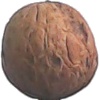
Label: Walnut 1